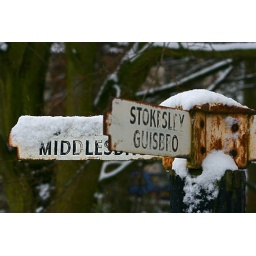
road sign covered in snow!